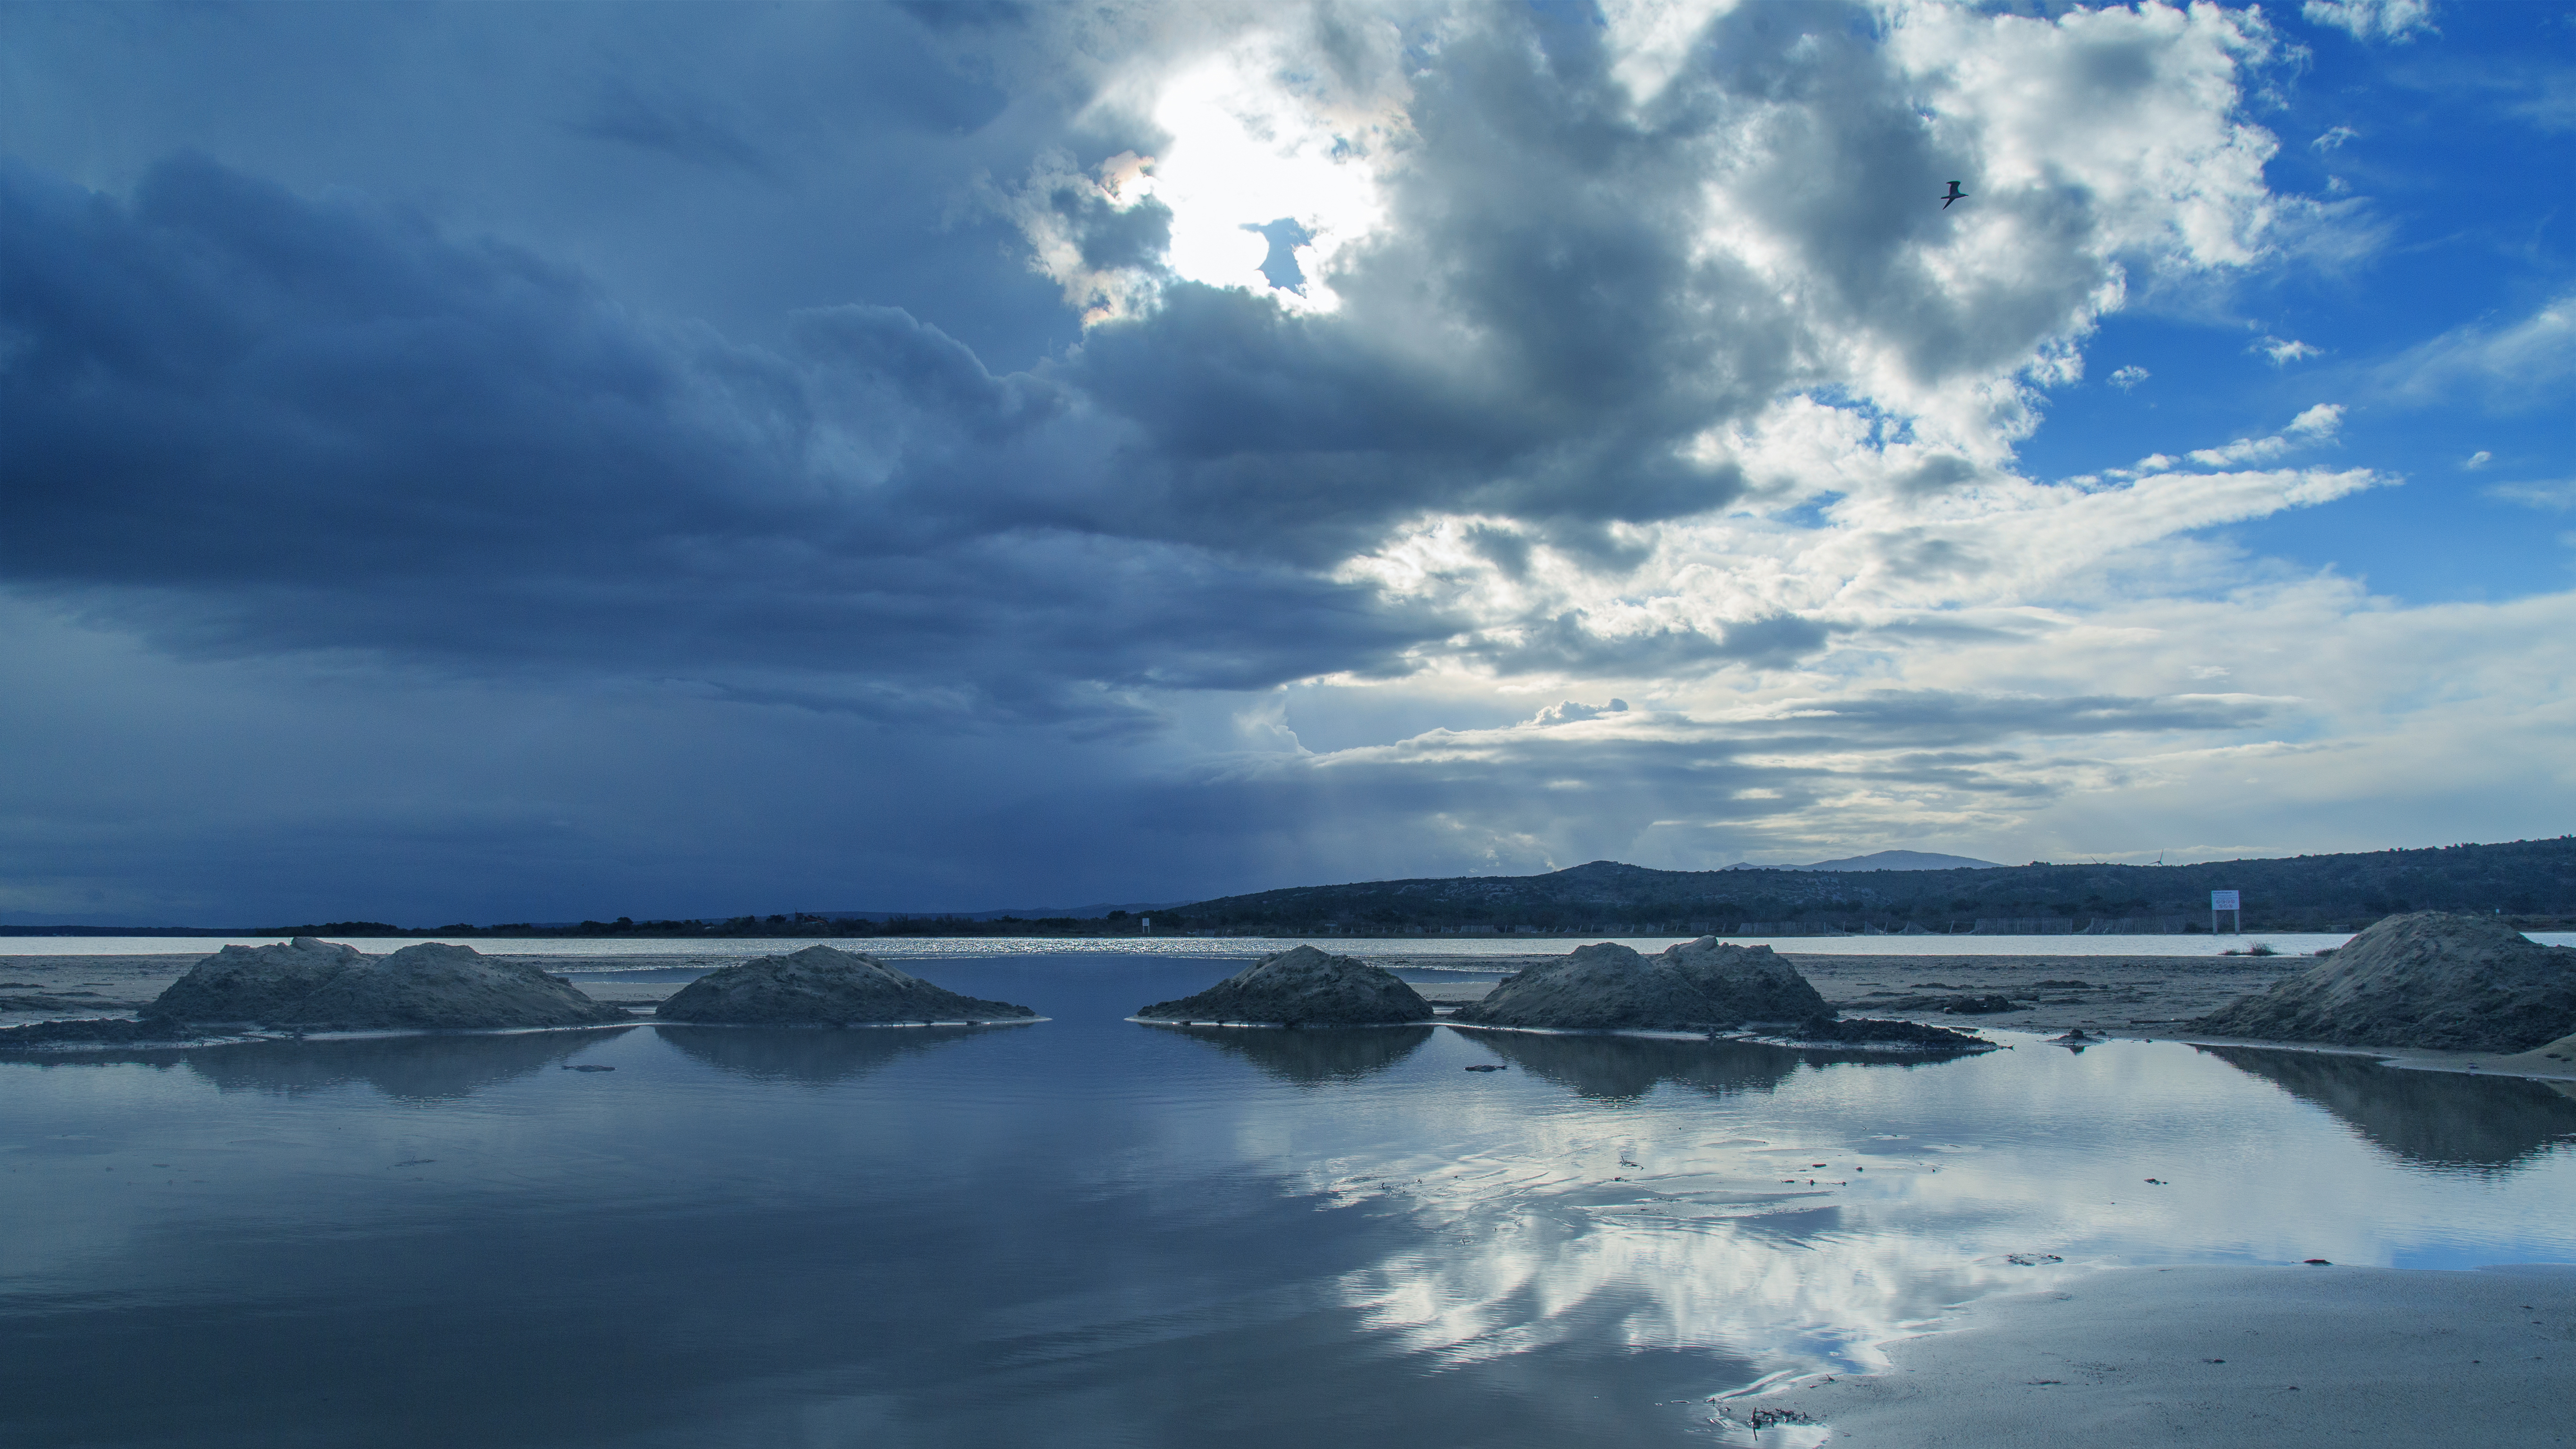
sea, coast, water, ocean, horizon, cloud, sky, sunlight, morning, shore, wave, lake, dawn, dusk, reflection, weather, bay, body of water, loch, meteorological phenomenon, wind wave